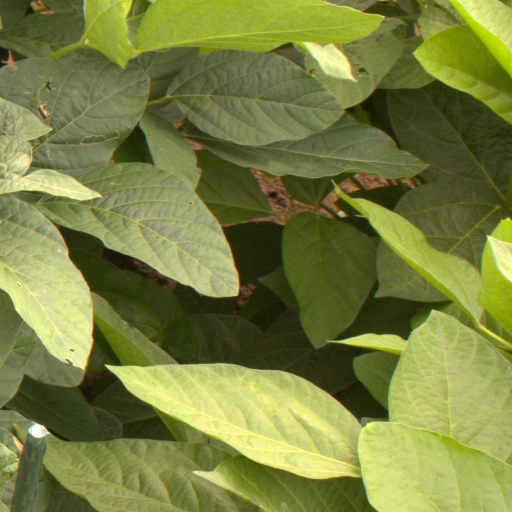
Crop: soybean